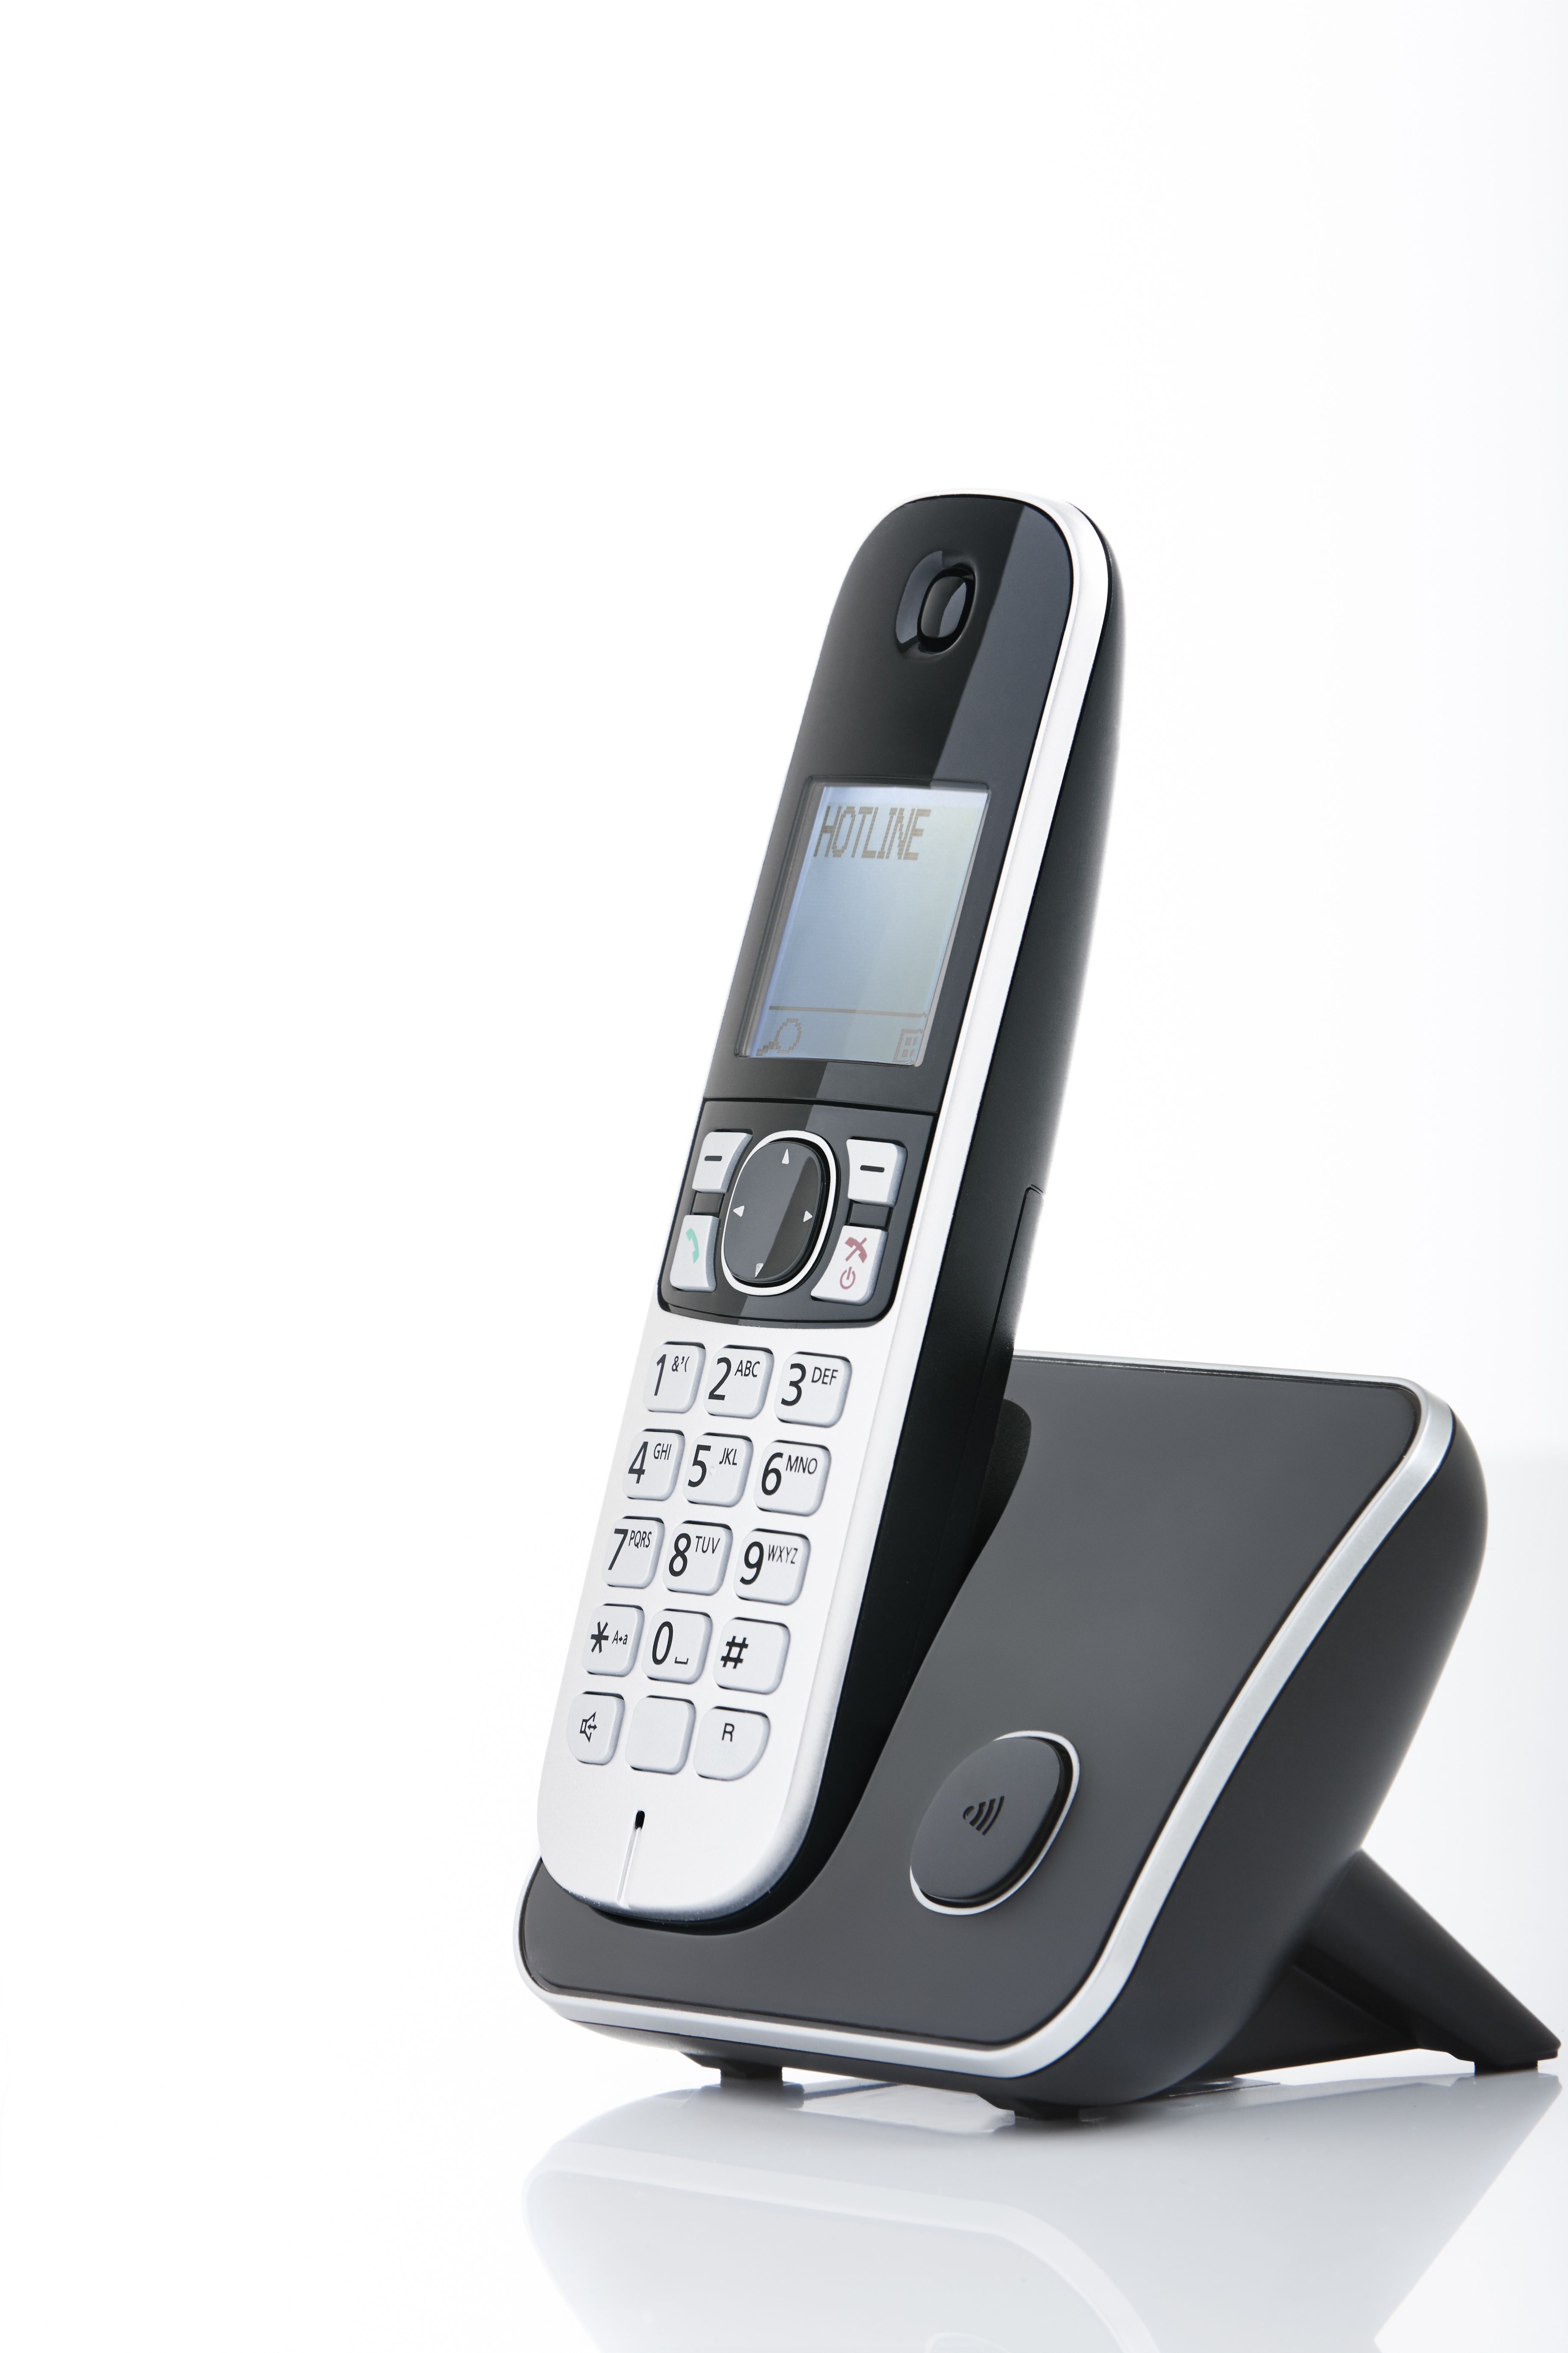
technology, phone, telephone, communication, gadget, mobile phone, device, talk, mustache, product, design, call, connection, contact, listen, listeners, hotline, answering machine, cordless, communication device, feature phone, telephony